Mahmoud Ahmadinejad's letter to George W. Bush

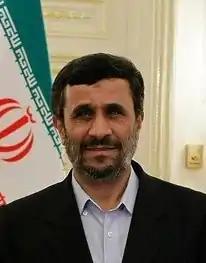
Mahmoud Ahmadinejad, the former president of Iran from 2005-2013

On May 8, 2006, Iranian President Mahmoud Ahmadinejad sent a missive directly to then United States President George W. Bush that proposed "new ways" to end the dispute over the Islamic Republic's development of nuclear power.